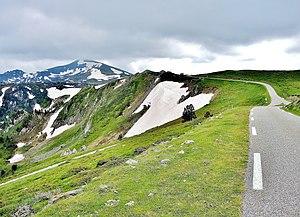
Port de Pailhères. Mijanès. Ariège